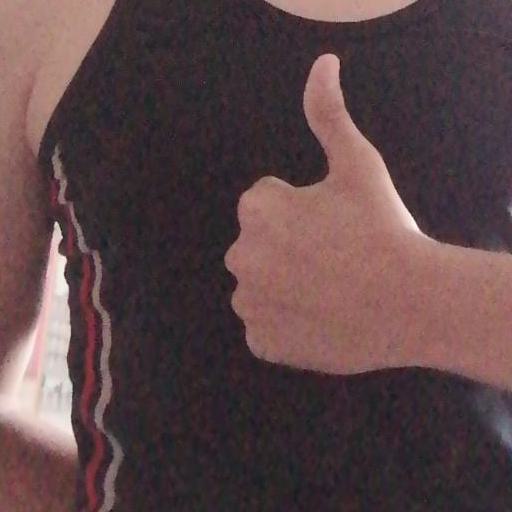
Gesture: like